Itchy & Scratchy & Marge

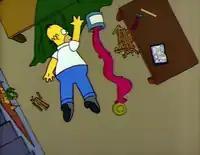
An extended parody of the shower scene from the movie "Psycho"

The scene where Maggie hits Homer over the head with a mallet is an extensive parody of the shower scene from "Psycho", in which the music and camera angles are almost identical. The music heard while the children play outside is the first movement of Beethoven's Pastoral Symphony, and is similar to a segment of the Disney film "Fantasia". Nelson whitewashing a fence at the end of the sequence is a reference to "The Adventures of Tom Sawyer".